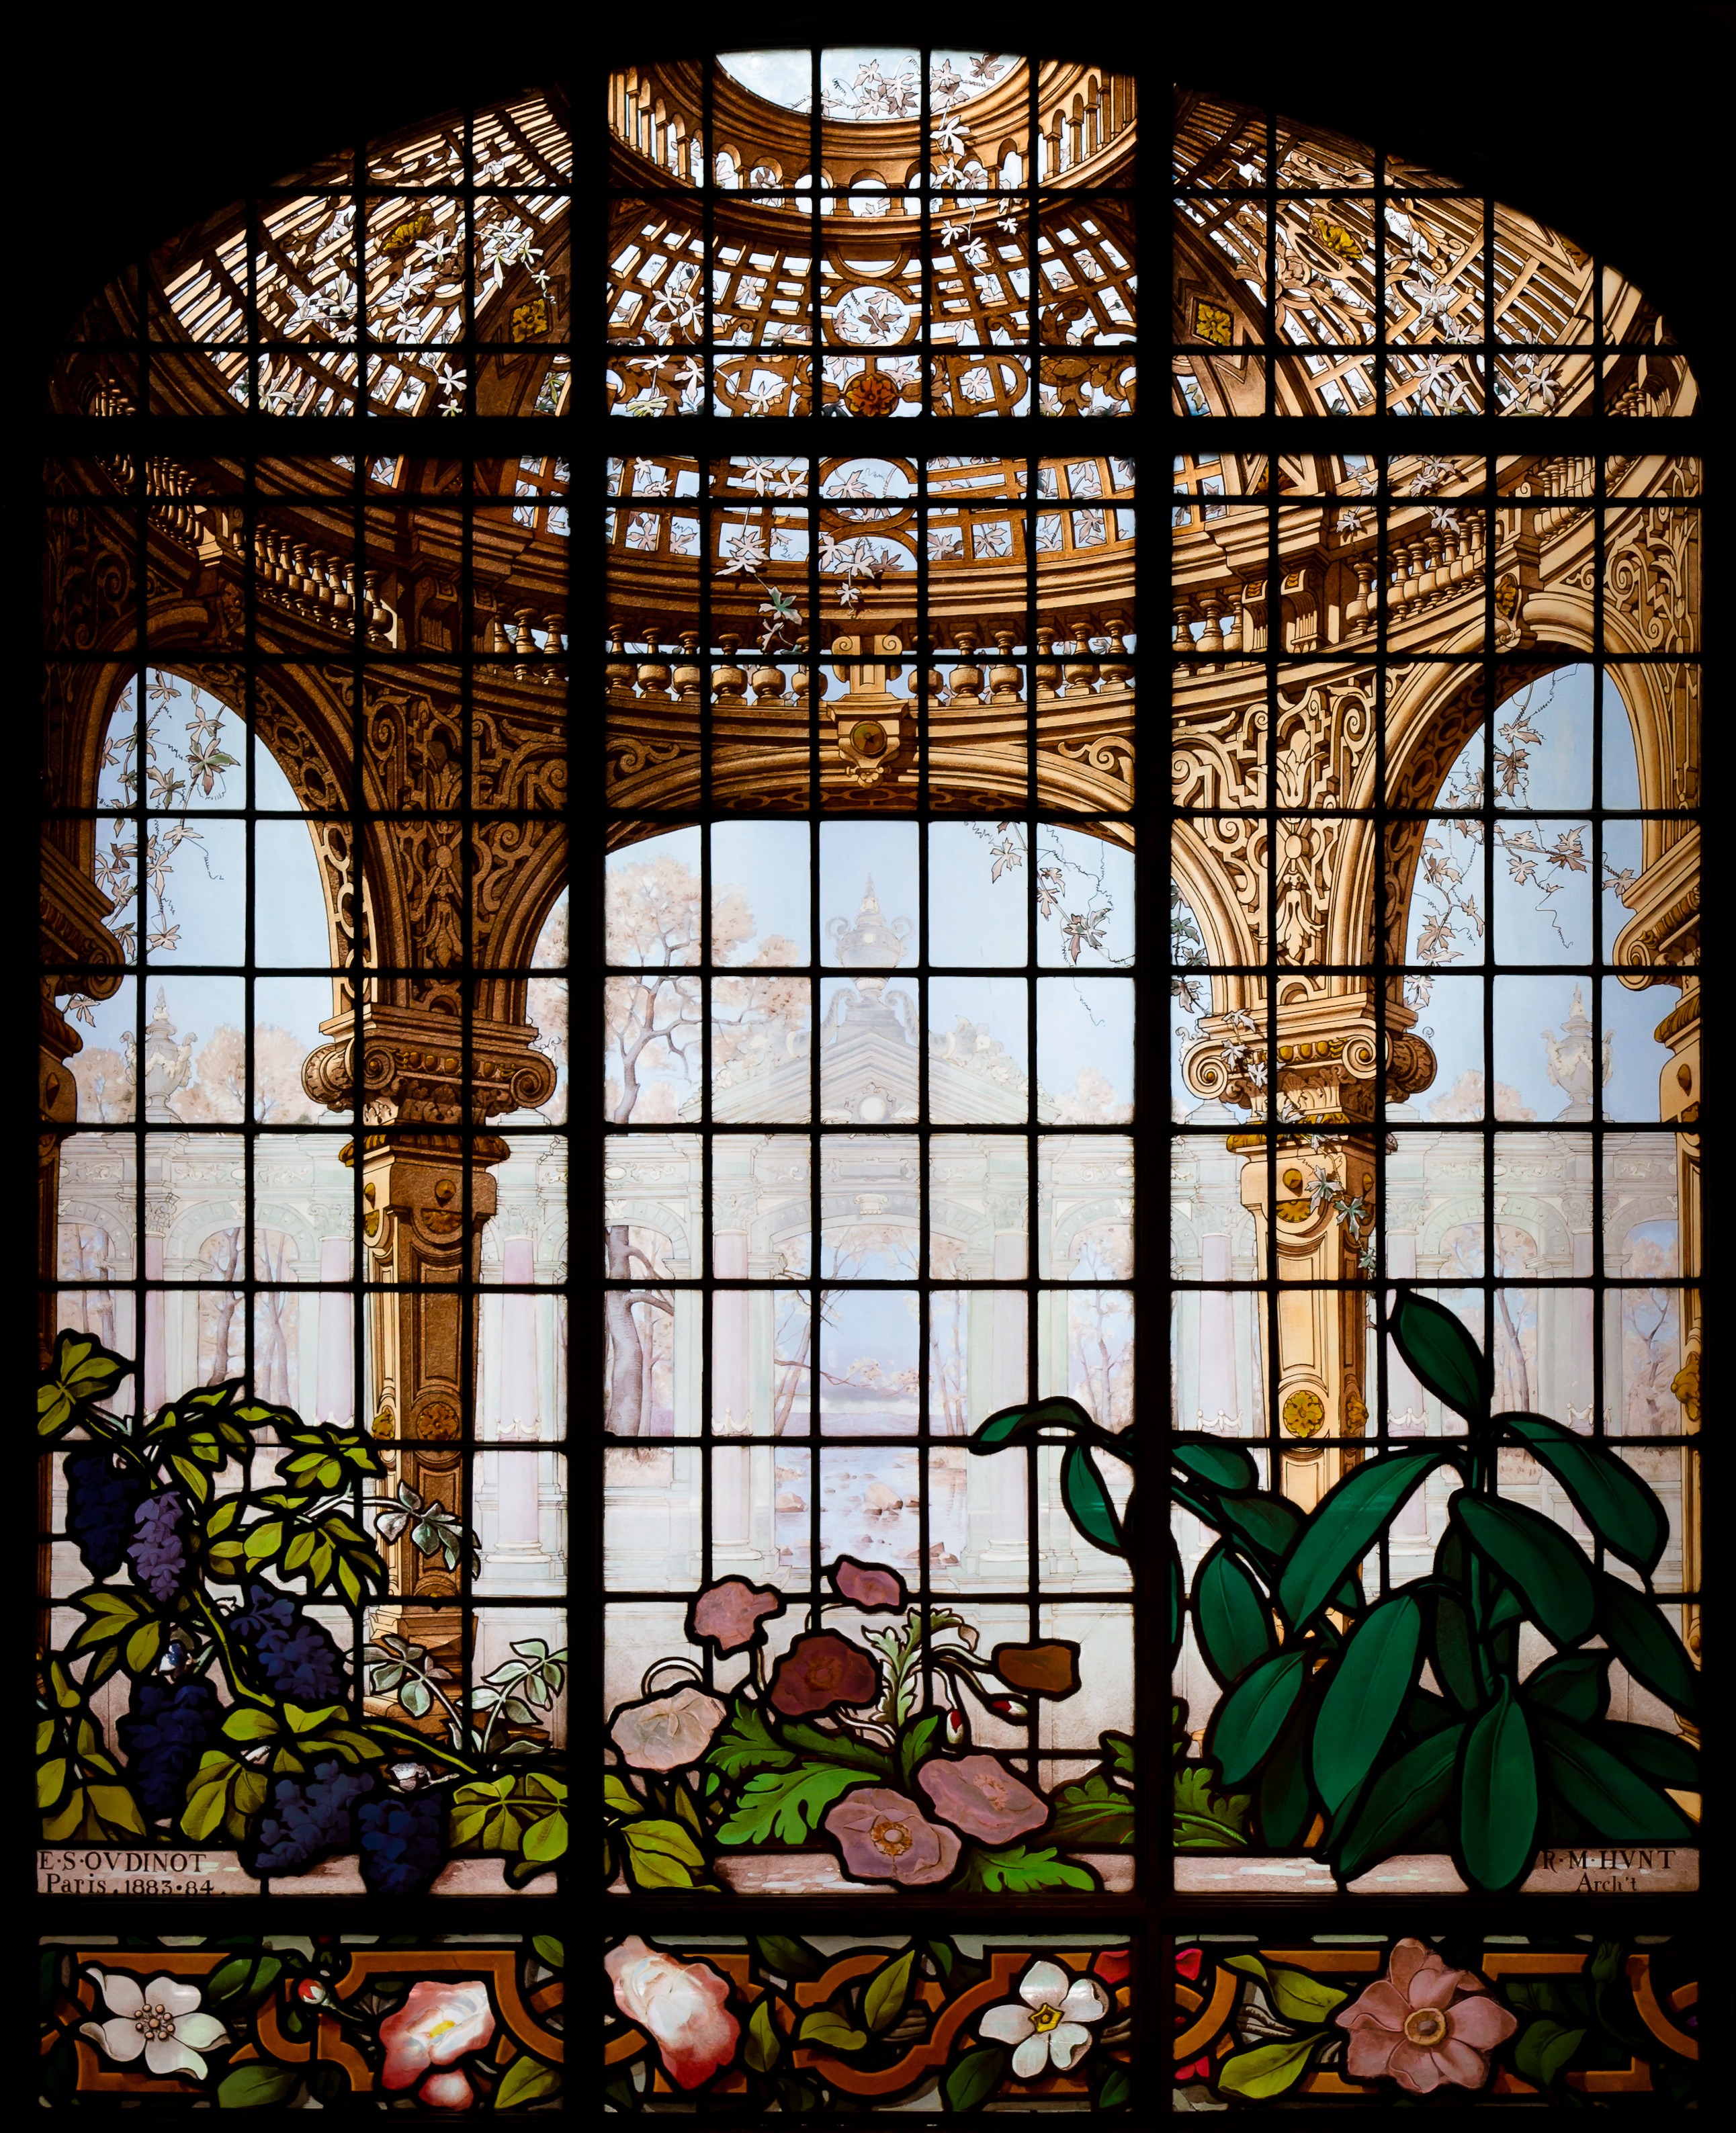
architecture, window, glass, building, new york city, arch, landmark, material, stained glass, inside, symmetry, beautiful, iron, stained, historical, stained glass window, henry g marquand house